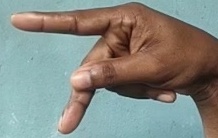
ASL sign: P